Mikoyan MiG-29K

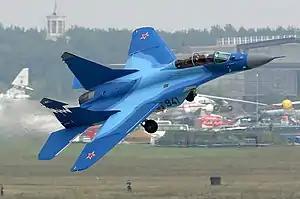
A Russian MiG-29K at MAKS Air Show 2007

The Mikoyan MiG-29K (NATO reporting name: Fulcrum-D) is a Russian all-weather carrier-based multirole fighter aircraft developed by the Mikoyan Design Bureau. The MiG-29K was developed in the late 1980s from the MiG-29M. Mikoyan describes it as a 4+ generation aircraft.